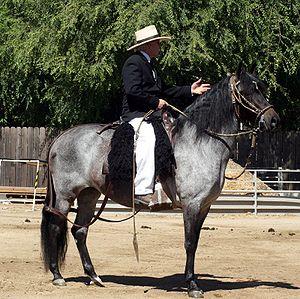
Le Paso péruvien est une race de chevaux légers, sélectionnés pour la selle. Ce cheval de loisir est connu pour la douceur de ses mouvements. Il se distingue par une allure naturelle supplémentaire à quatre temps, latérale, appelé le paso llano.